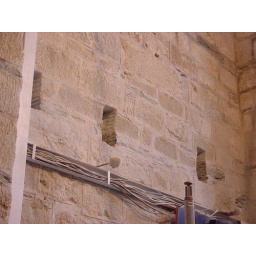
Showing pockets cut in the tower wall that would eventually hold the support beams for the new ringing gallery